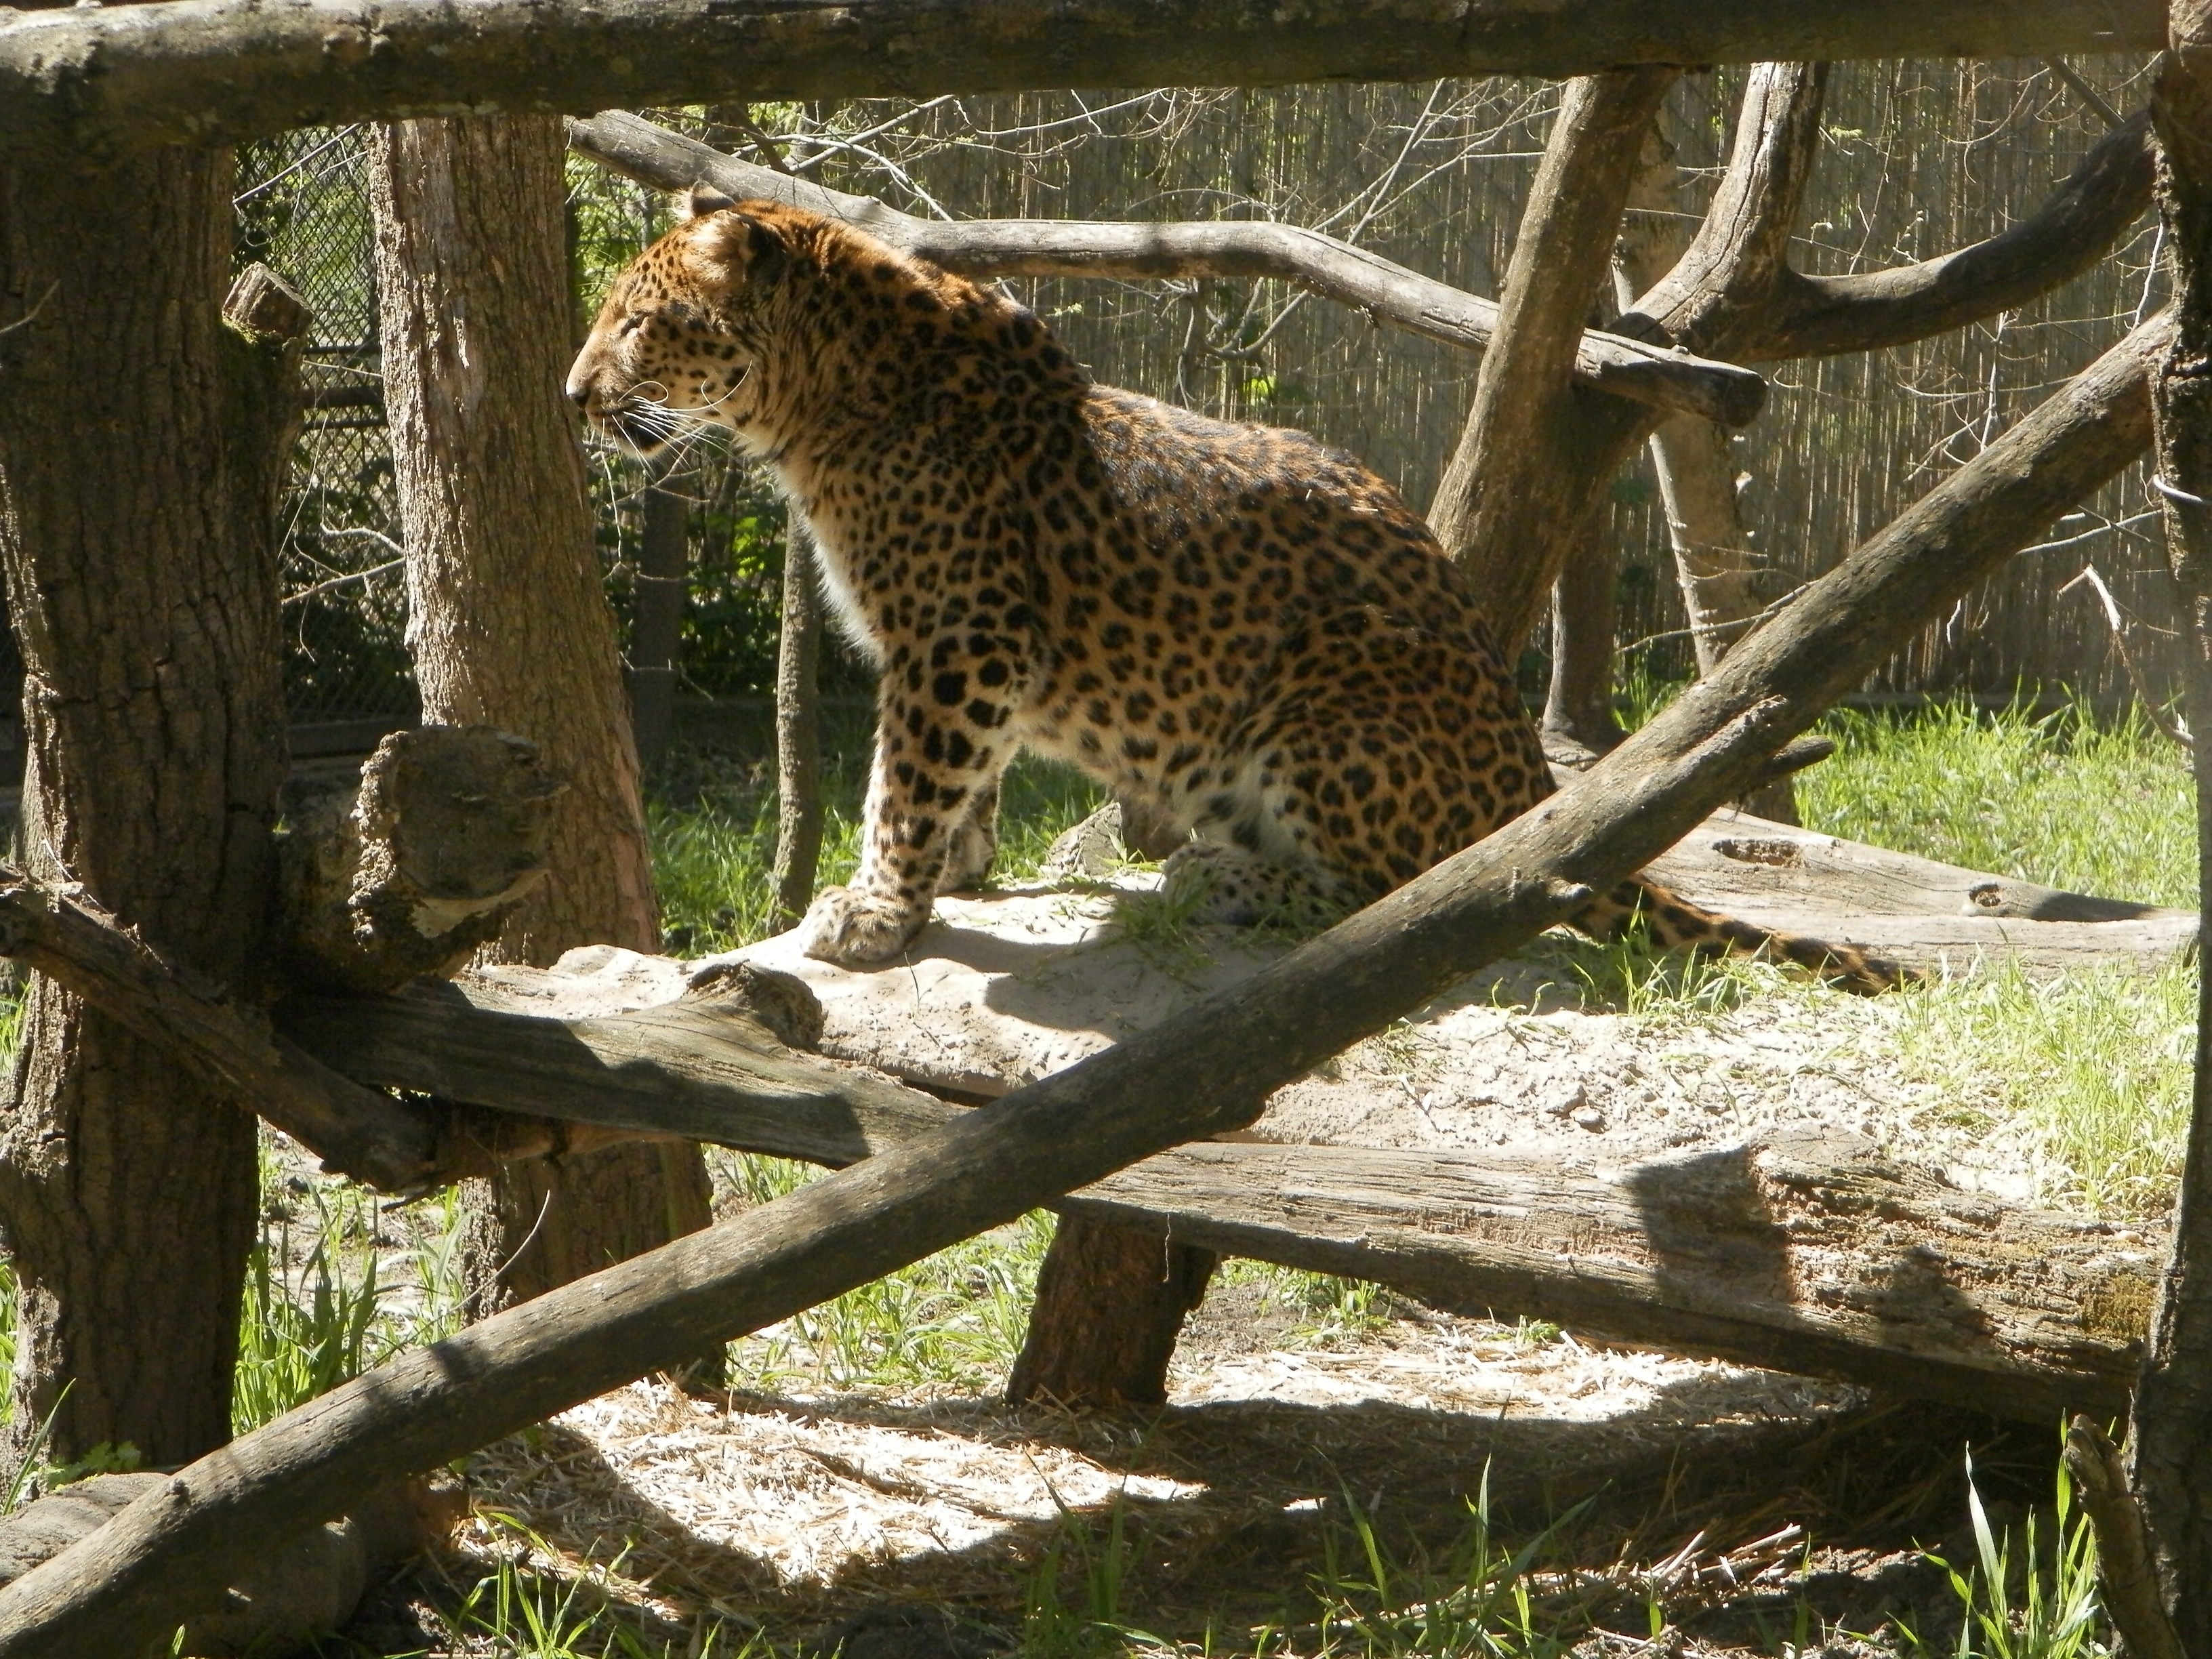
animal, wildlife, zoo, feline, mammal, fauna, leopard, big cat, cheetah, wild cat, outdoor recreation, small to medium sized cats, cat like mammal